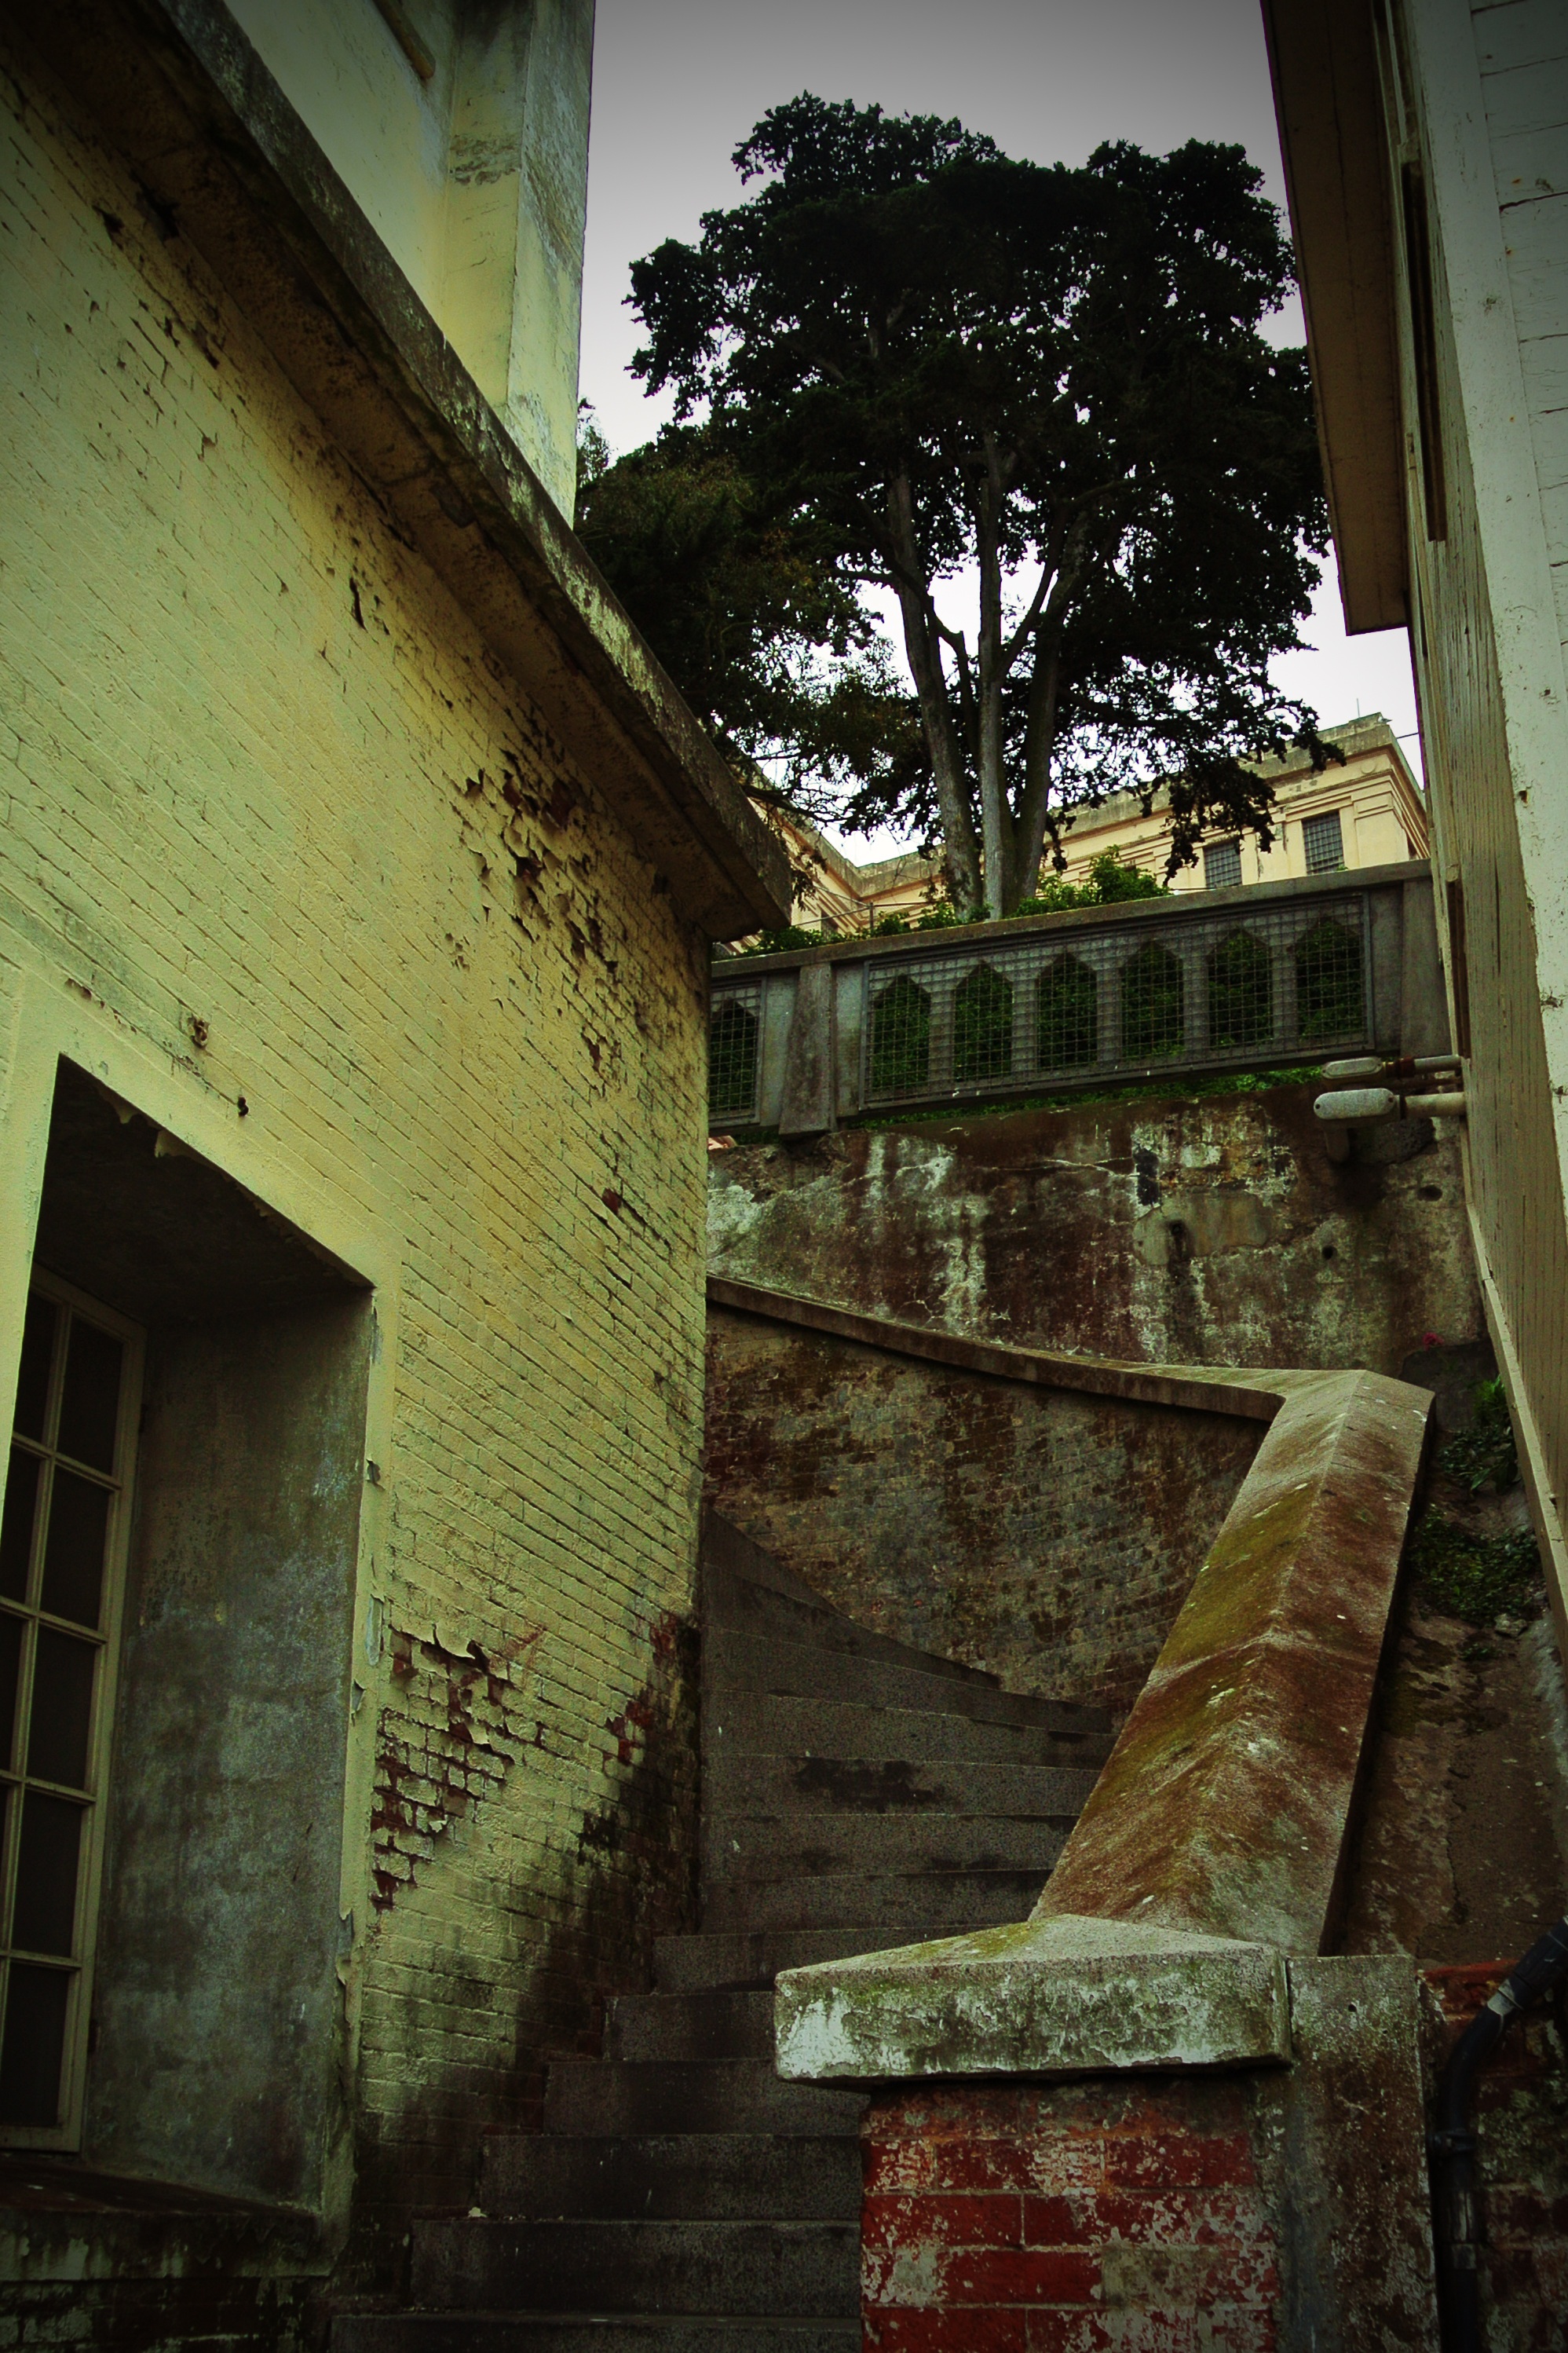
architecture, road, street, house, building, old, alley, atmosphere, wall, decay, ruin, old building, temple, stairs, ruins, infrastructure, dilapidated, history, rise, alcatraz, leave, lost places, break up, lapsed, gradually, run down, urban area, ancient history